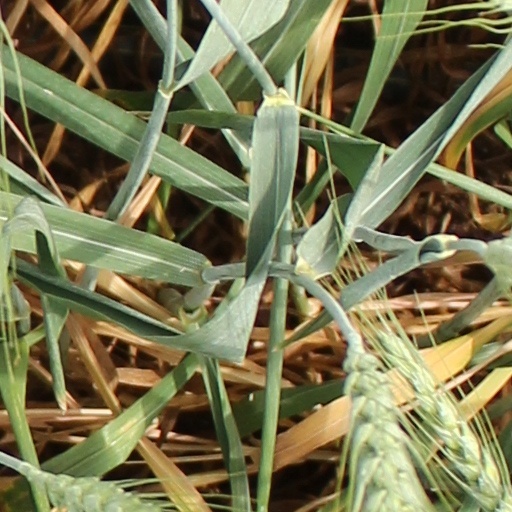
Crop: wheat